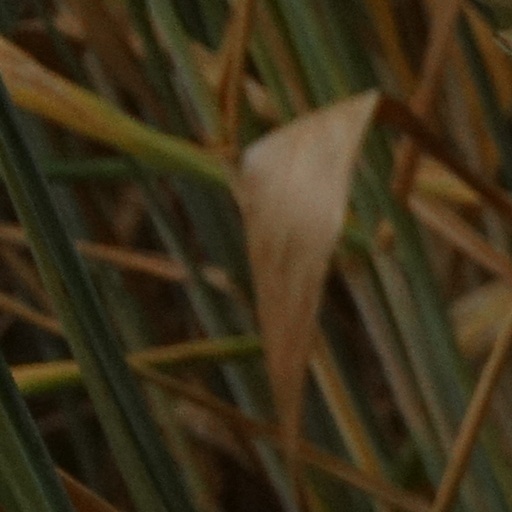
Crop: wheat